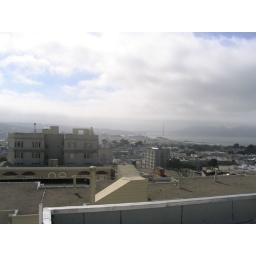
View from the roof of the house I stayed at in San Francisco.